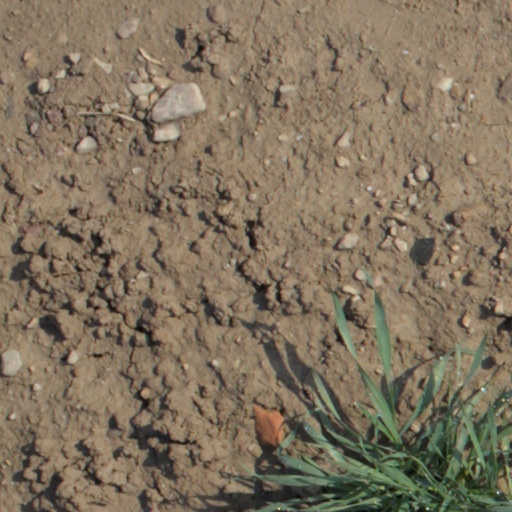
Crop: wheat